IEC 62196

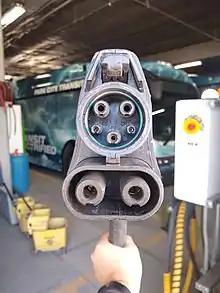
A CCS1 (Combined Charging Standard 1) DC charging connector, which is used in North America. It is an extension of the J1772 standard AC charging connector.

Configuration EE is colloquially known as the “CCS1 connector” or “Combo1 connector”, because it is used within the Combined Charging System and extends the type 1 coupler.